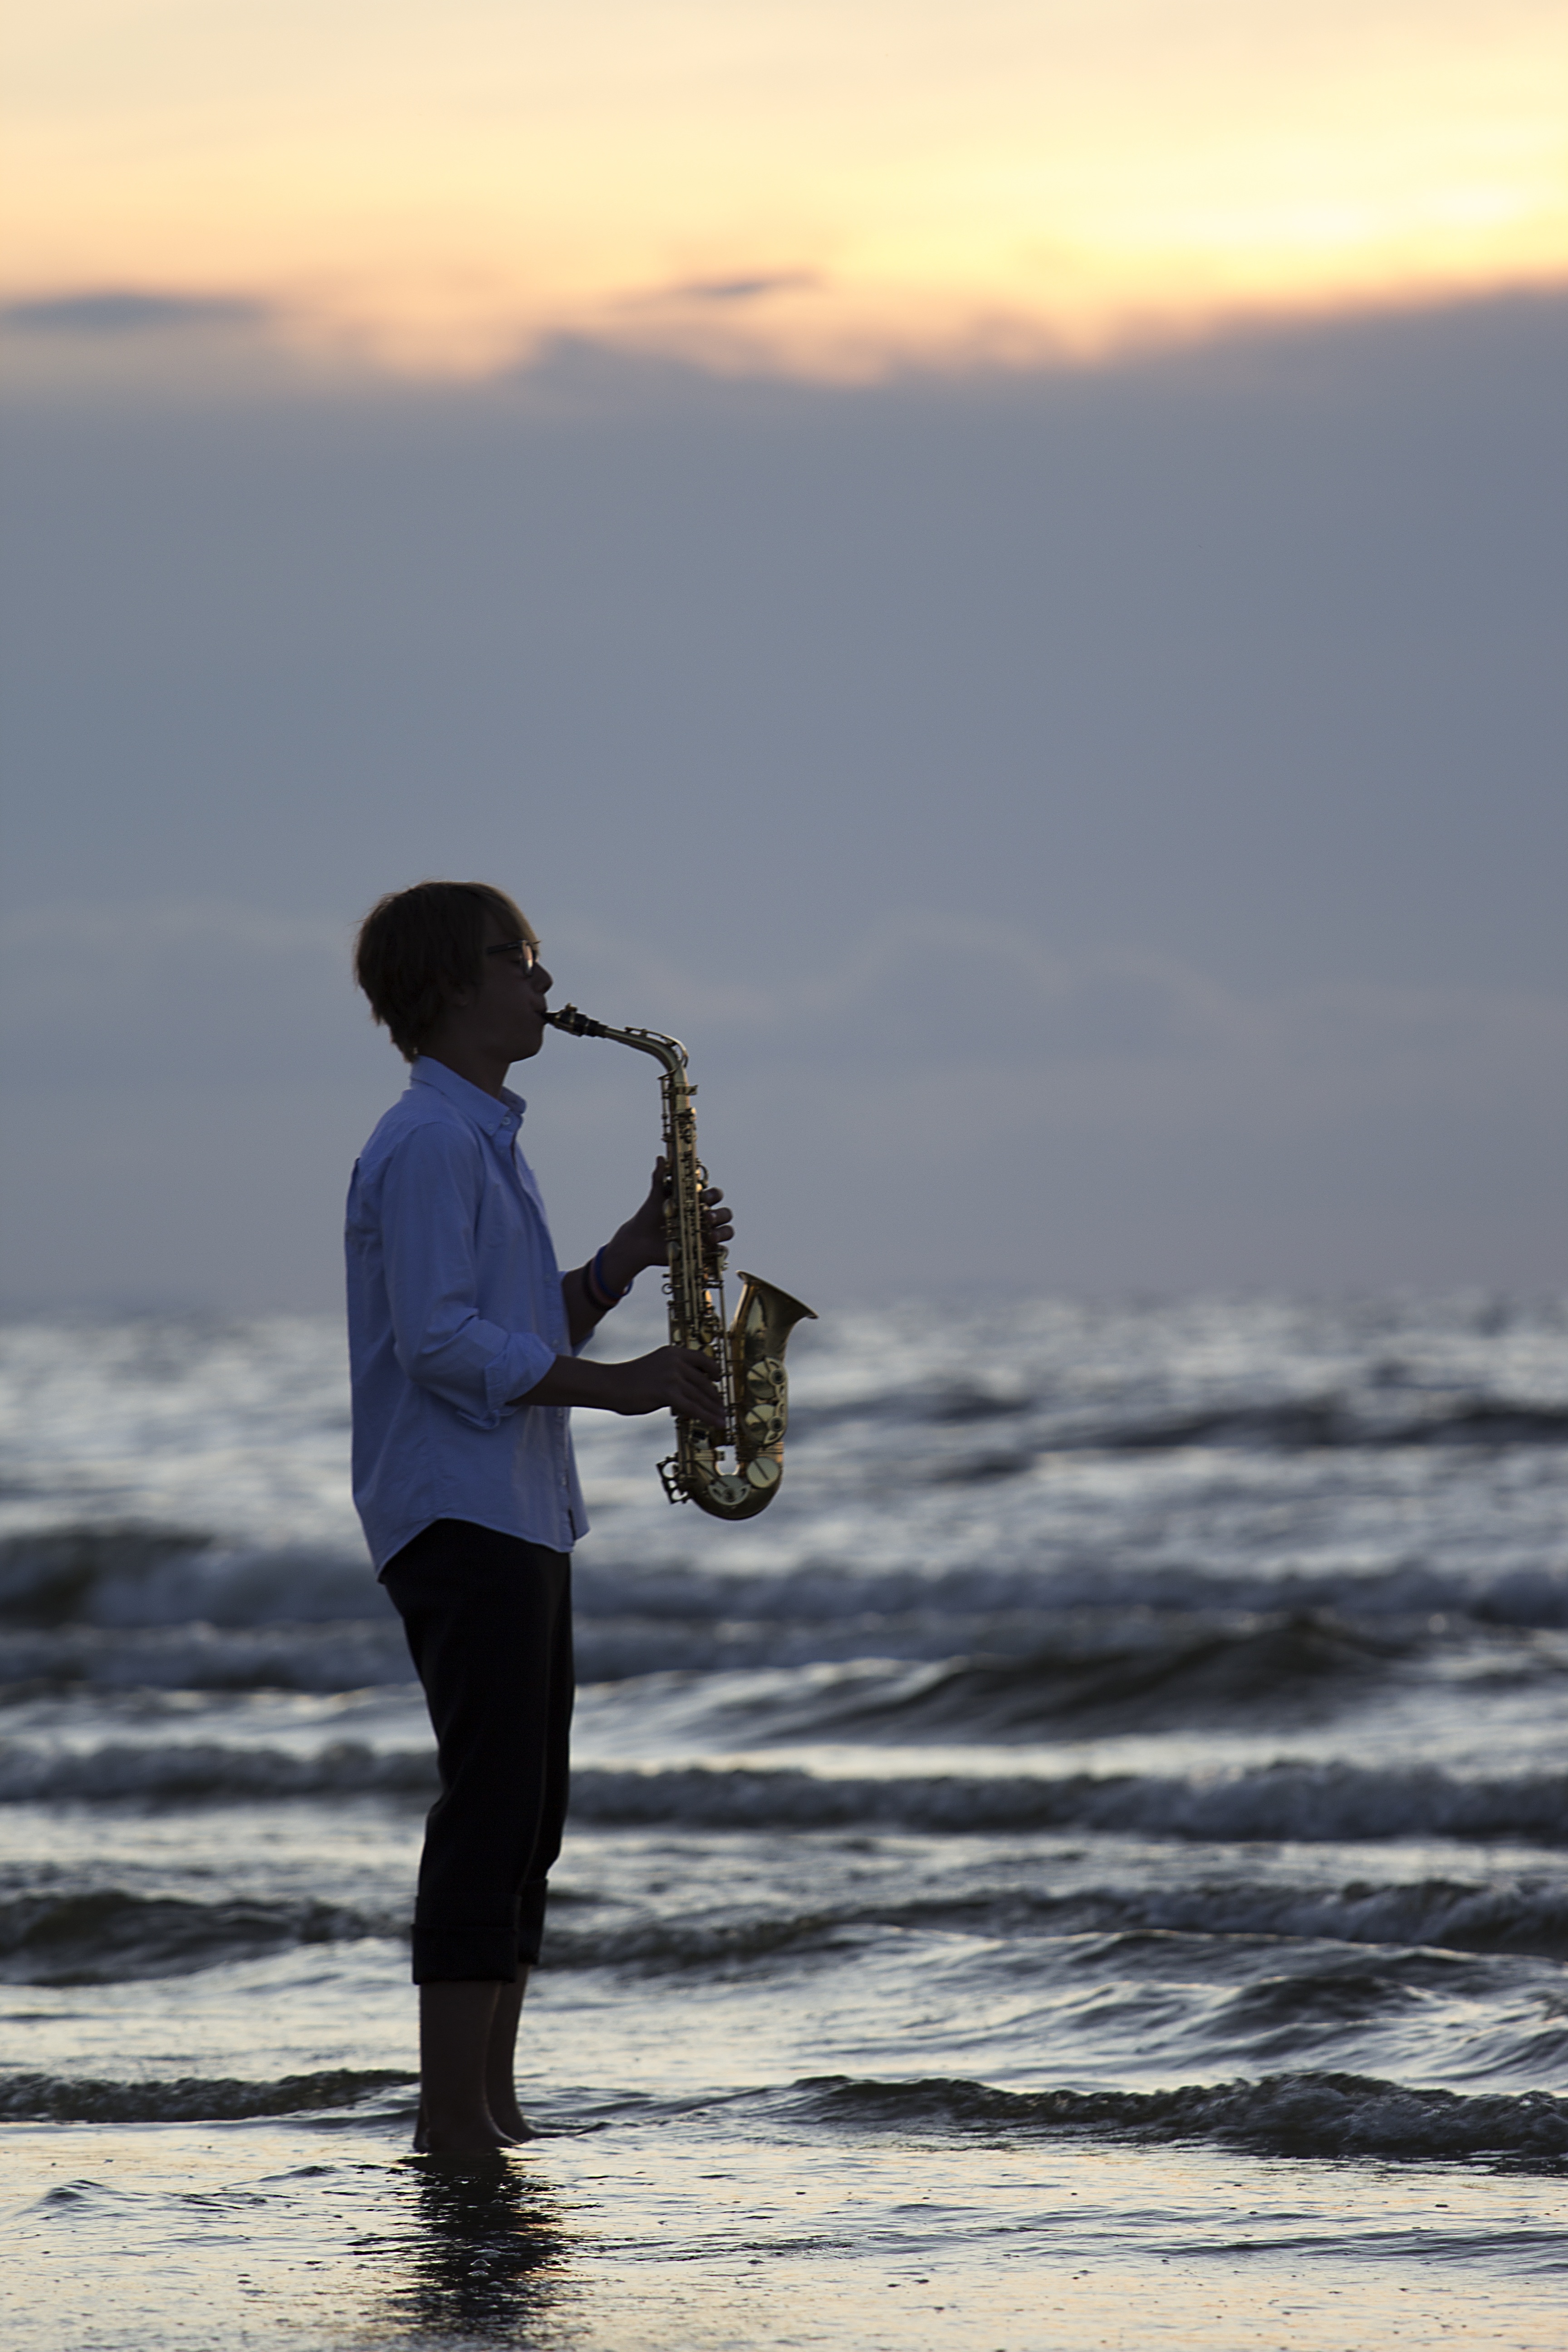
beach, sea, coast, water, sand, ocean, horizon, people, sunset, shore, wave, bay, blue, body of water, west, saxophone, relaxation